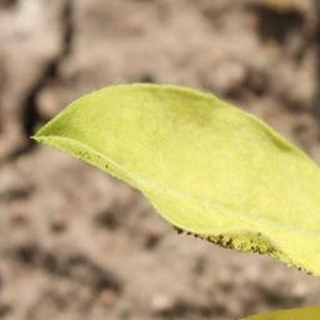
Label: groundnut_nutrition_deficiency